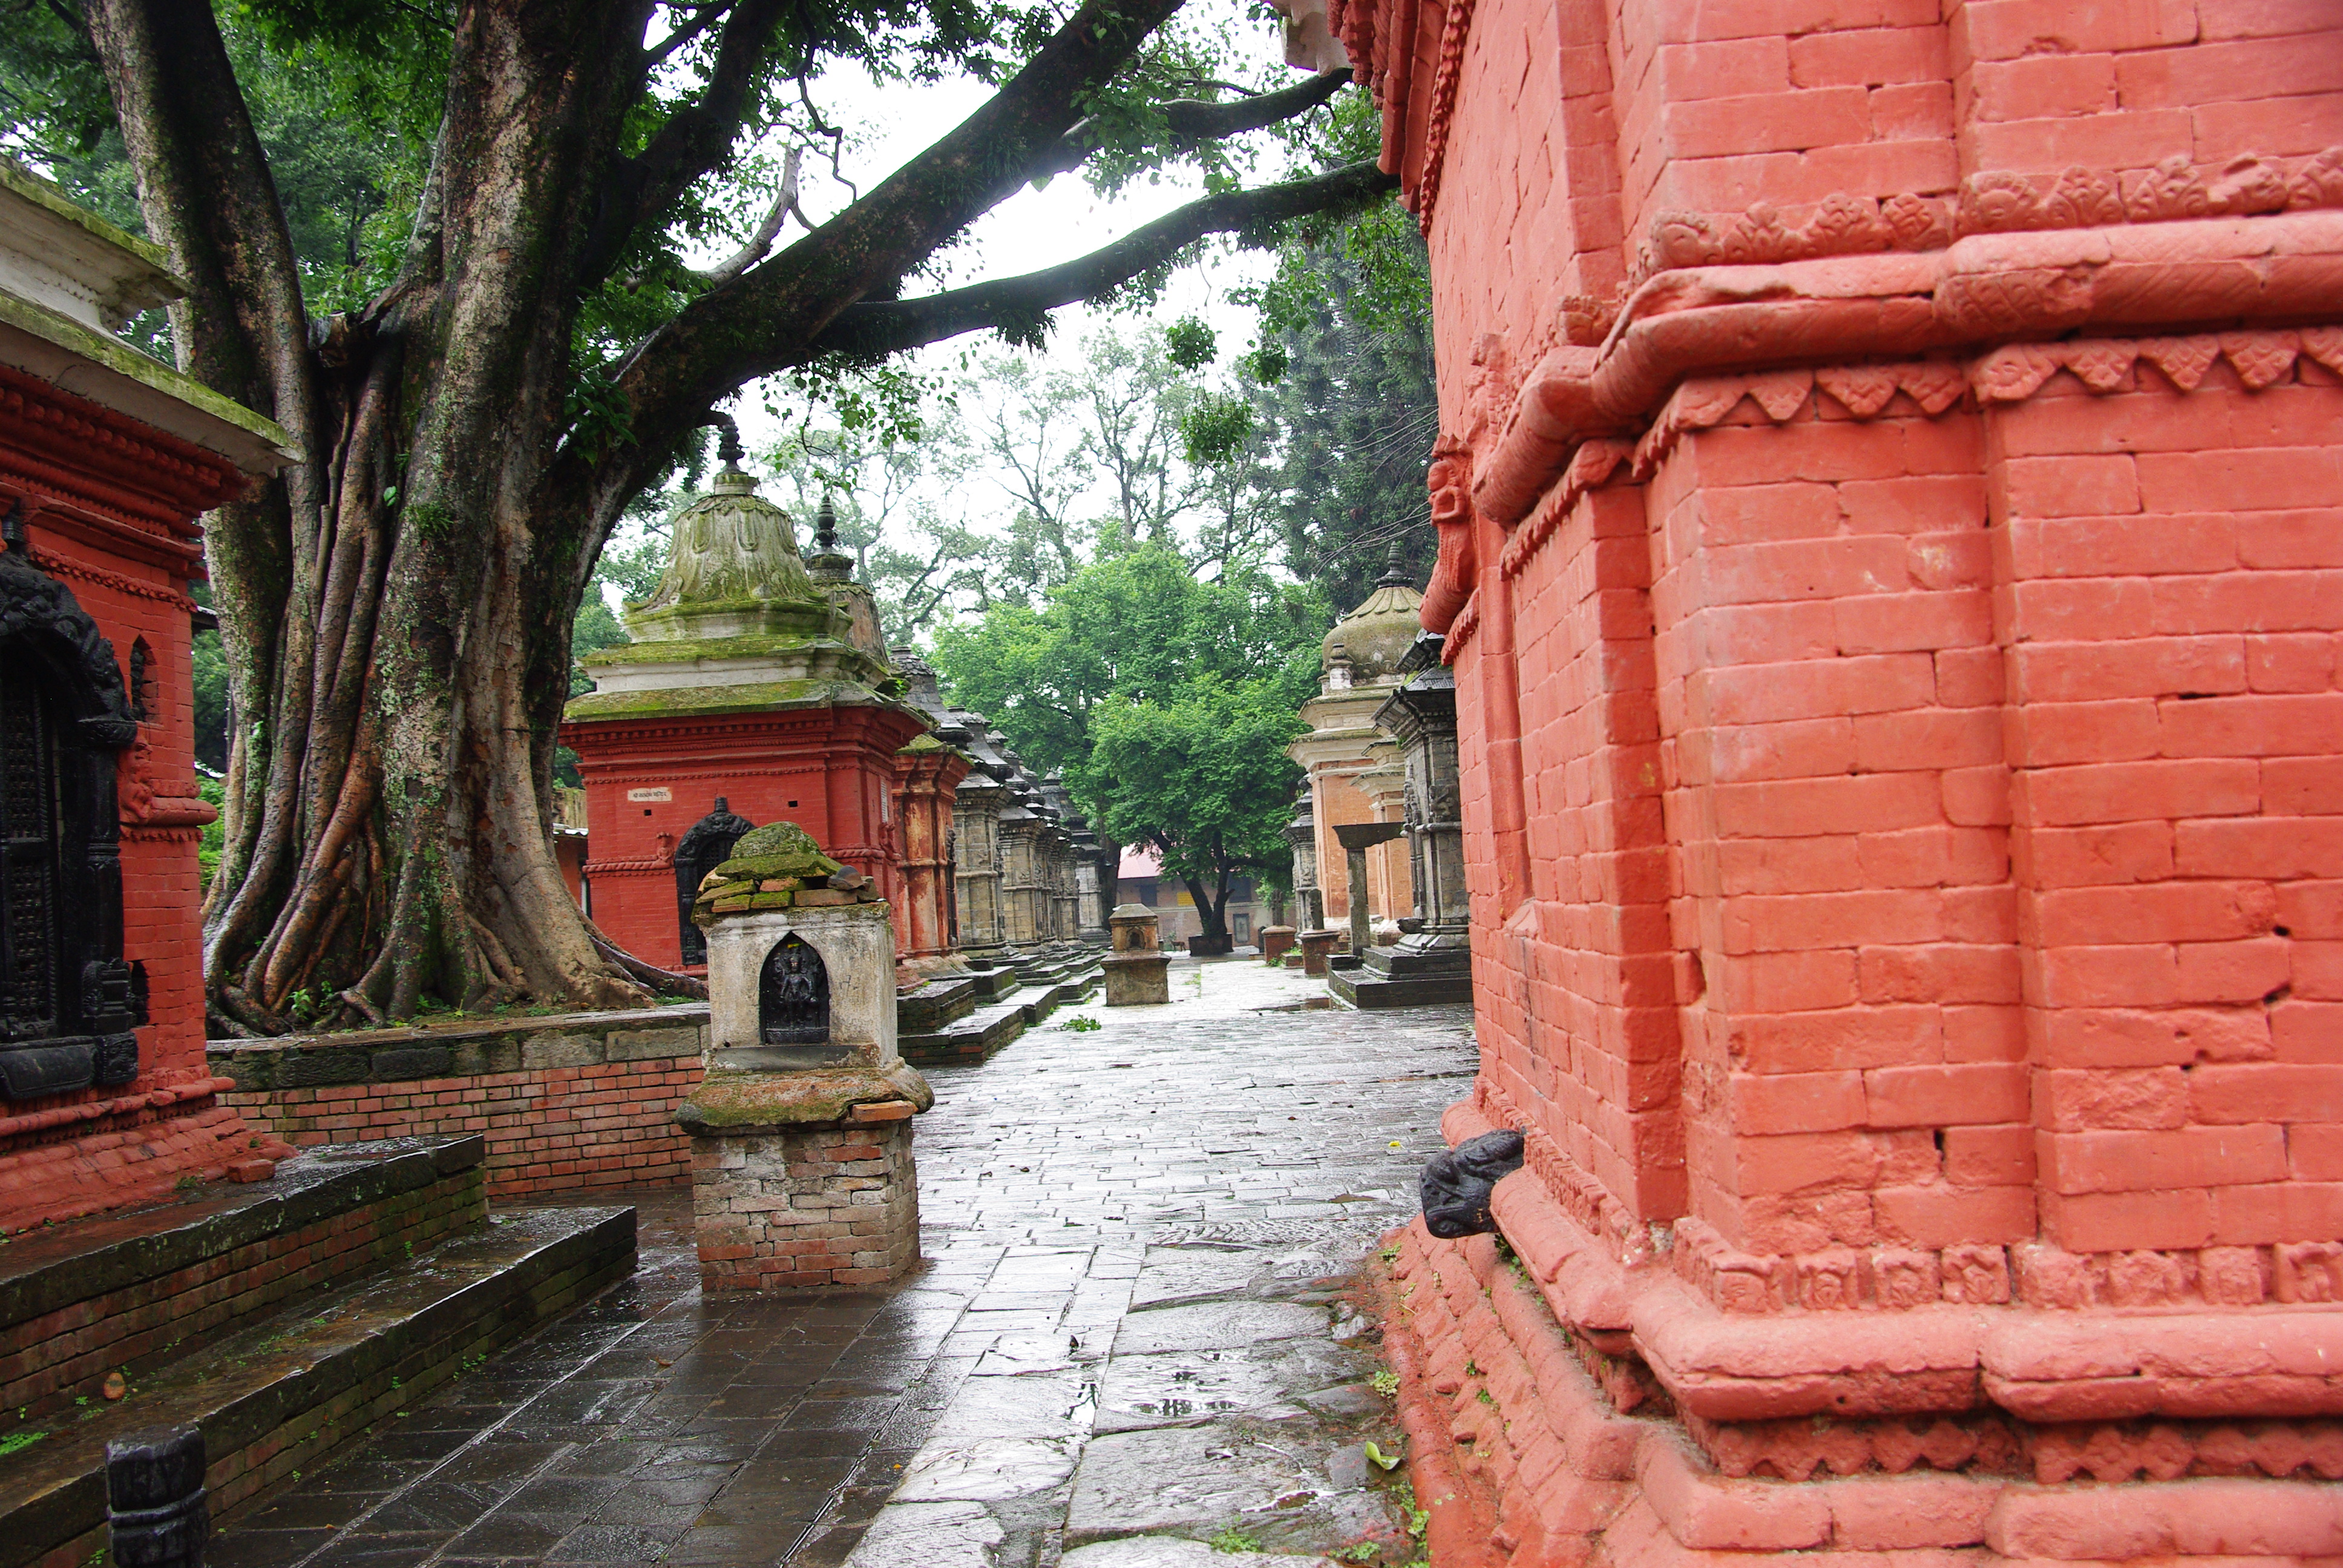
nepal, monument, trees, rain, brick, historic site, wall, ancient history, wat, building, architecture, temple, history, brickwork, alley, tree, street, tourism, plant, ruins, vacation, rock, house, road, walkway, courtyard, hindu temple